History of metallurgy in the Urals

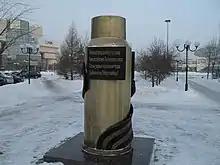
UMMC bomb shell, Uralelektromed.

By the end of the 19th century, with the expansion of factories in the Urals, the problems with the depletion of forest resources and environmental pollution intensified.